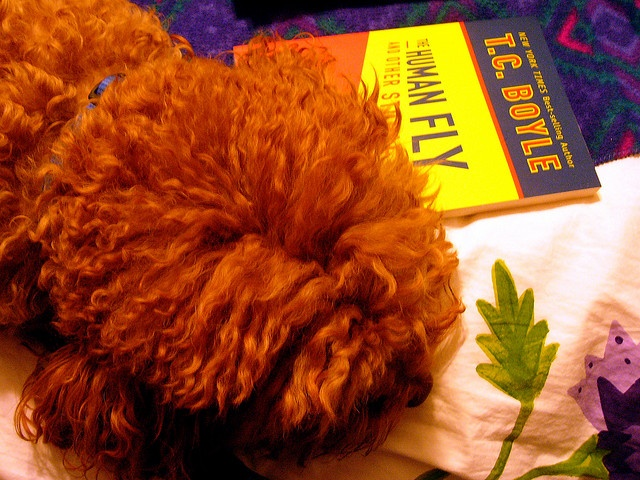
A red dog laying down next to a book.
A curly brown dog is laying beside a novel.
A fluffy dog laying next to a blue and yellow book.
A brown dog laying next to a book.
A close up of a dog laying on a bed next to a book.